Helene von Damm

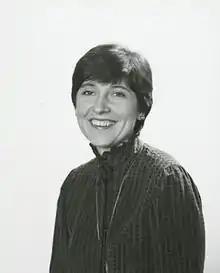
1982 portrait

Helene Antonia von Damm ( Winter; born May 4, 1938) is an Austrian-born American diplomat who served as U.S. Ambassador to Austria, and also worked as an assistant to President Ronald Reagan.